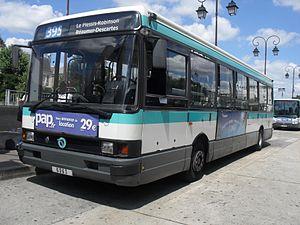
Le réseau de bus RATP couvre l'ensemble du territoire de la ville de Paris et la partie centrale de l'unité urbaine de Paris. Il constitue un réseau dense de transports en commun complémentaire des réseaux ferrés, organisé et financé par Île-de-France Mobilités.